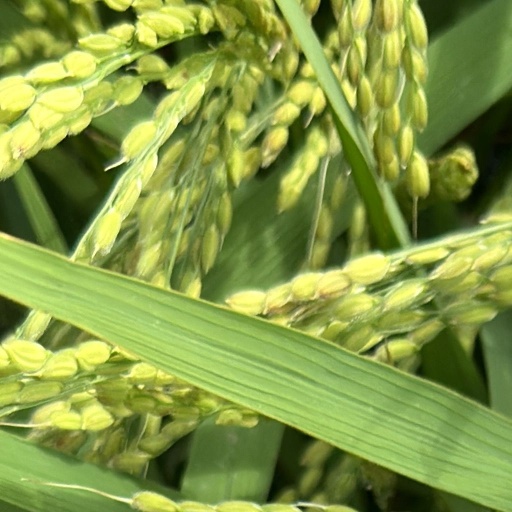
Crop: rice